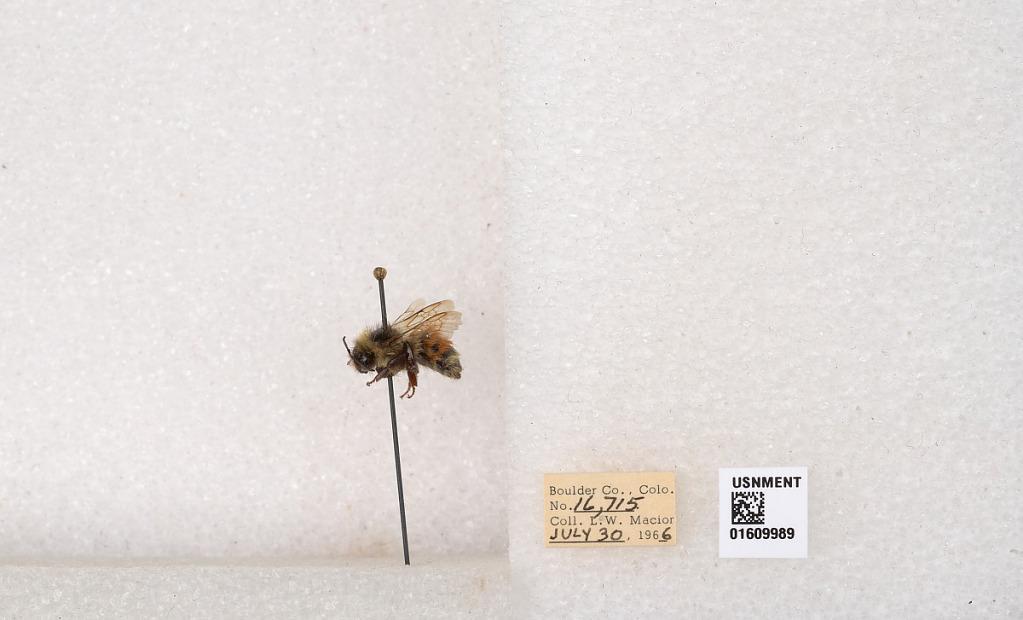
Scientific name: Bombus (Pyrobombus) sylvicola Kirby
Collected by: L. Macior
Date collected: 1966-7-30
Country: United States
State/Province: Colorado
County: Boulder
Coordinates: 40.0263, -105.3